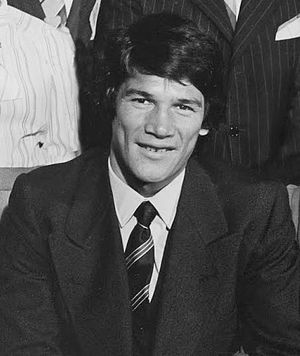
Carlos Monzón
Carlos Monzón var en argentinsk professionel bokser, der var verdensmester i mellemvægt fra 1970 og indtil han trak sig tilbage som ubesejret mester i 1977 efter 14 titelforsvar. Monzon anses generelt som en af de største boksere gennem tiderne. Monzon blev optaget International Boxing Hall of Fame i 1990 og er af det amerikanske boksemagasin The Ring i 2002 nævnt som den 11. bedste bokser de seneste 80 år.